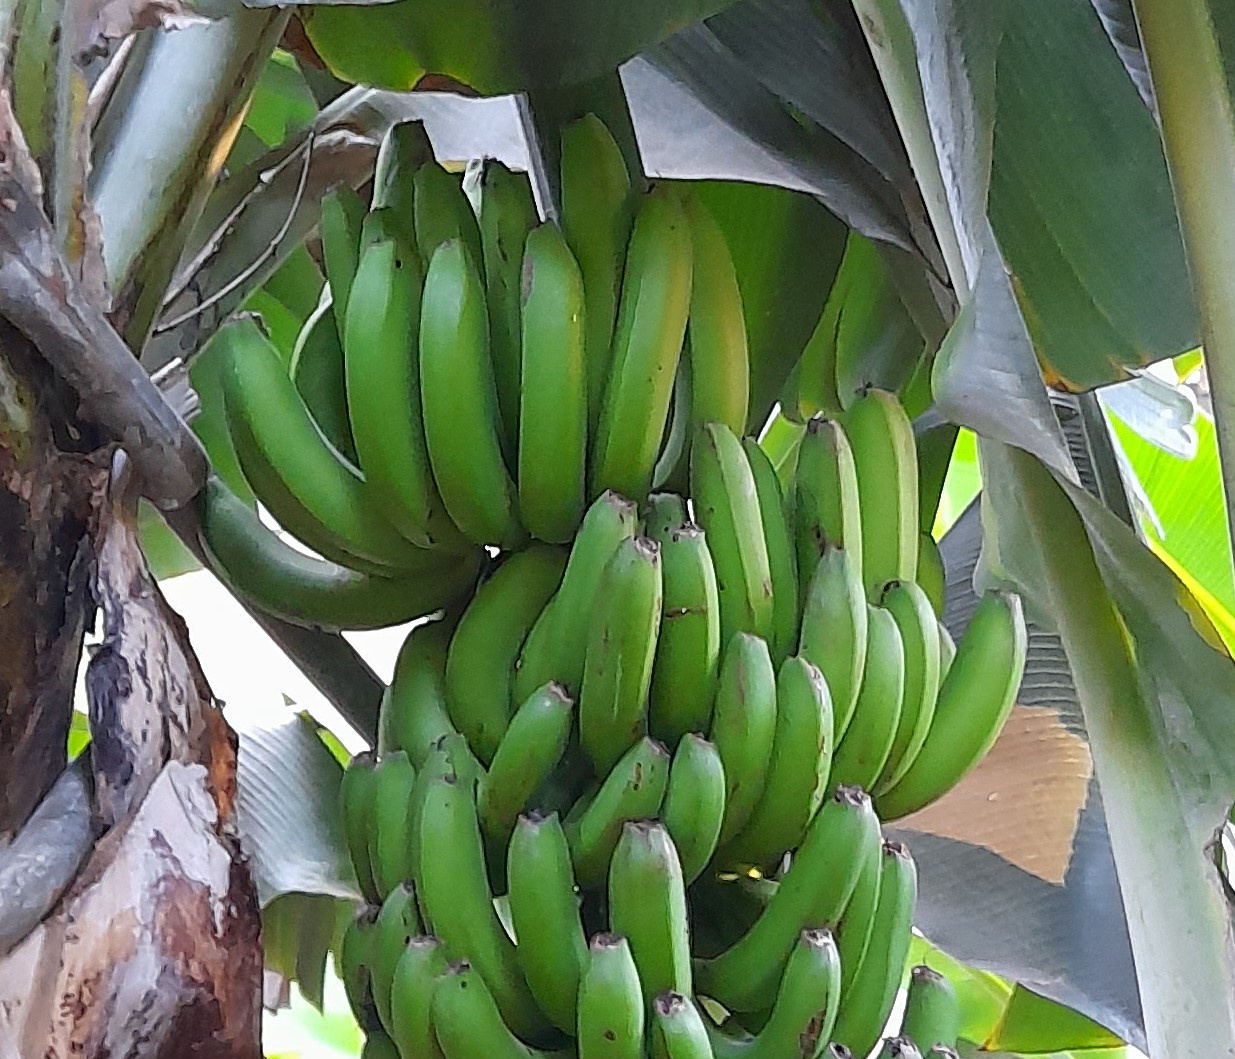
Label: Keep